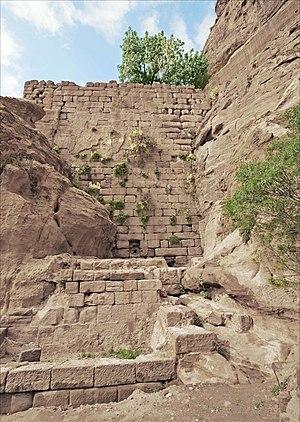
Ancien barrage à l’abandon sur un wadi à l'extérieur de Pétra.
La gestion de l'eau à Pétra a forgé la puissance et le niveau de vie des résidents de la capitale de l'ancien royaume nabatéen. Cité parmi les plus puissantes de l'Antiquité, Pétra ne tient pas sa célébrité et sa prospérité, uniquement par ses magnifiques bâtiments creusés et sculptés dans la roche des montagnes environnantes. C’est surtout par son extraordinaire système hydraulique construit au cours des siècles, que Pétra a pu se développer au milieu d'un désert inhospitalier, et devenir une étape stratégique pour les caravanes chamelières, venant de l’Arabie ou de la lointaine Asie et ...apportant les soies, les épices et les parfums, vers les cours d’Europe.